Presidential state car (South Korea)

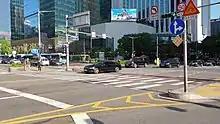
The Presidential State car Genesis EQ900L in the presidential motorcade carrying President Yoon.

The current President of South Korea, Lee Jae Myung, uses a highly modified Genesis EQ900L, and a Mercedes-Maybach W222 S600 Guard as his official state cars.